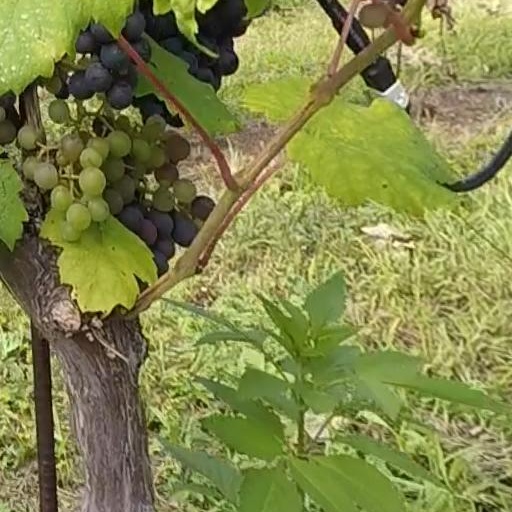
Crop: grape